Fibula (brooch)

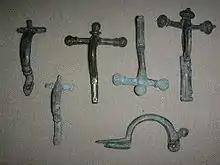
Crossbow fibulae. 3rd – 5th centuries AD

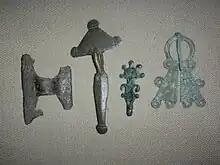
Post-Roman fibulae. 5th – 10th centuries AD

The Iron Age saw an expansion in the use of fibulae. The rounded bow fibula underwent several variations and were usually highly decorated with incised or moulded geometric designs. In one variation, the foot of the fibula that had previously terminated at the end of the arch with a simple catch plate, lengthened significantly. These extended foot fibulae, such as the Kahn type and the Pauken type, were found in the 7th to 5th centuries BC. The first long, bilateral springs appeared on some of these variants in the Hallstatt D2 era (5th century BC). These fibulae, such as the Doublezier type, looked similar to the Roman-era crossbow fibulae but were not the latter's direct precursor.